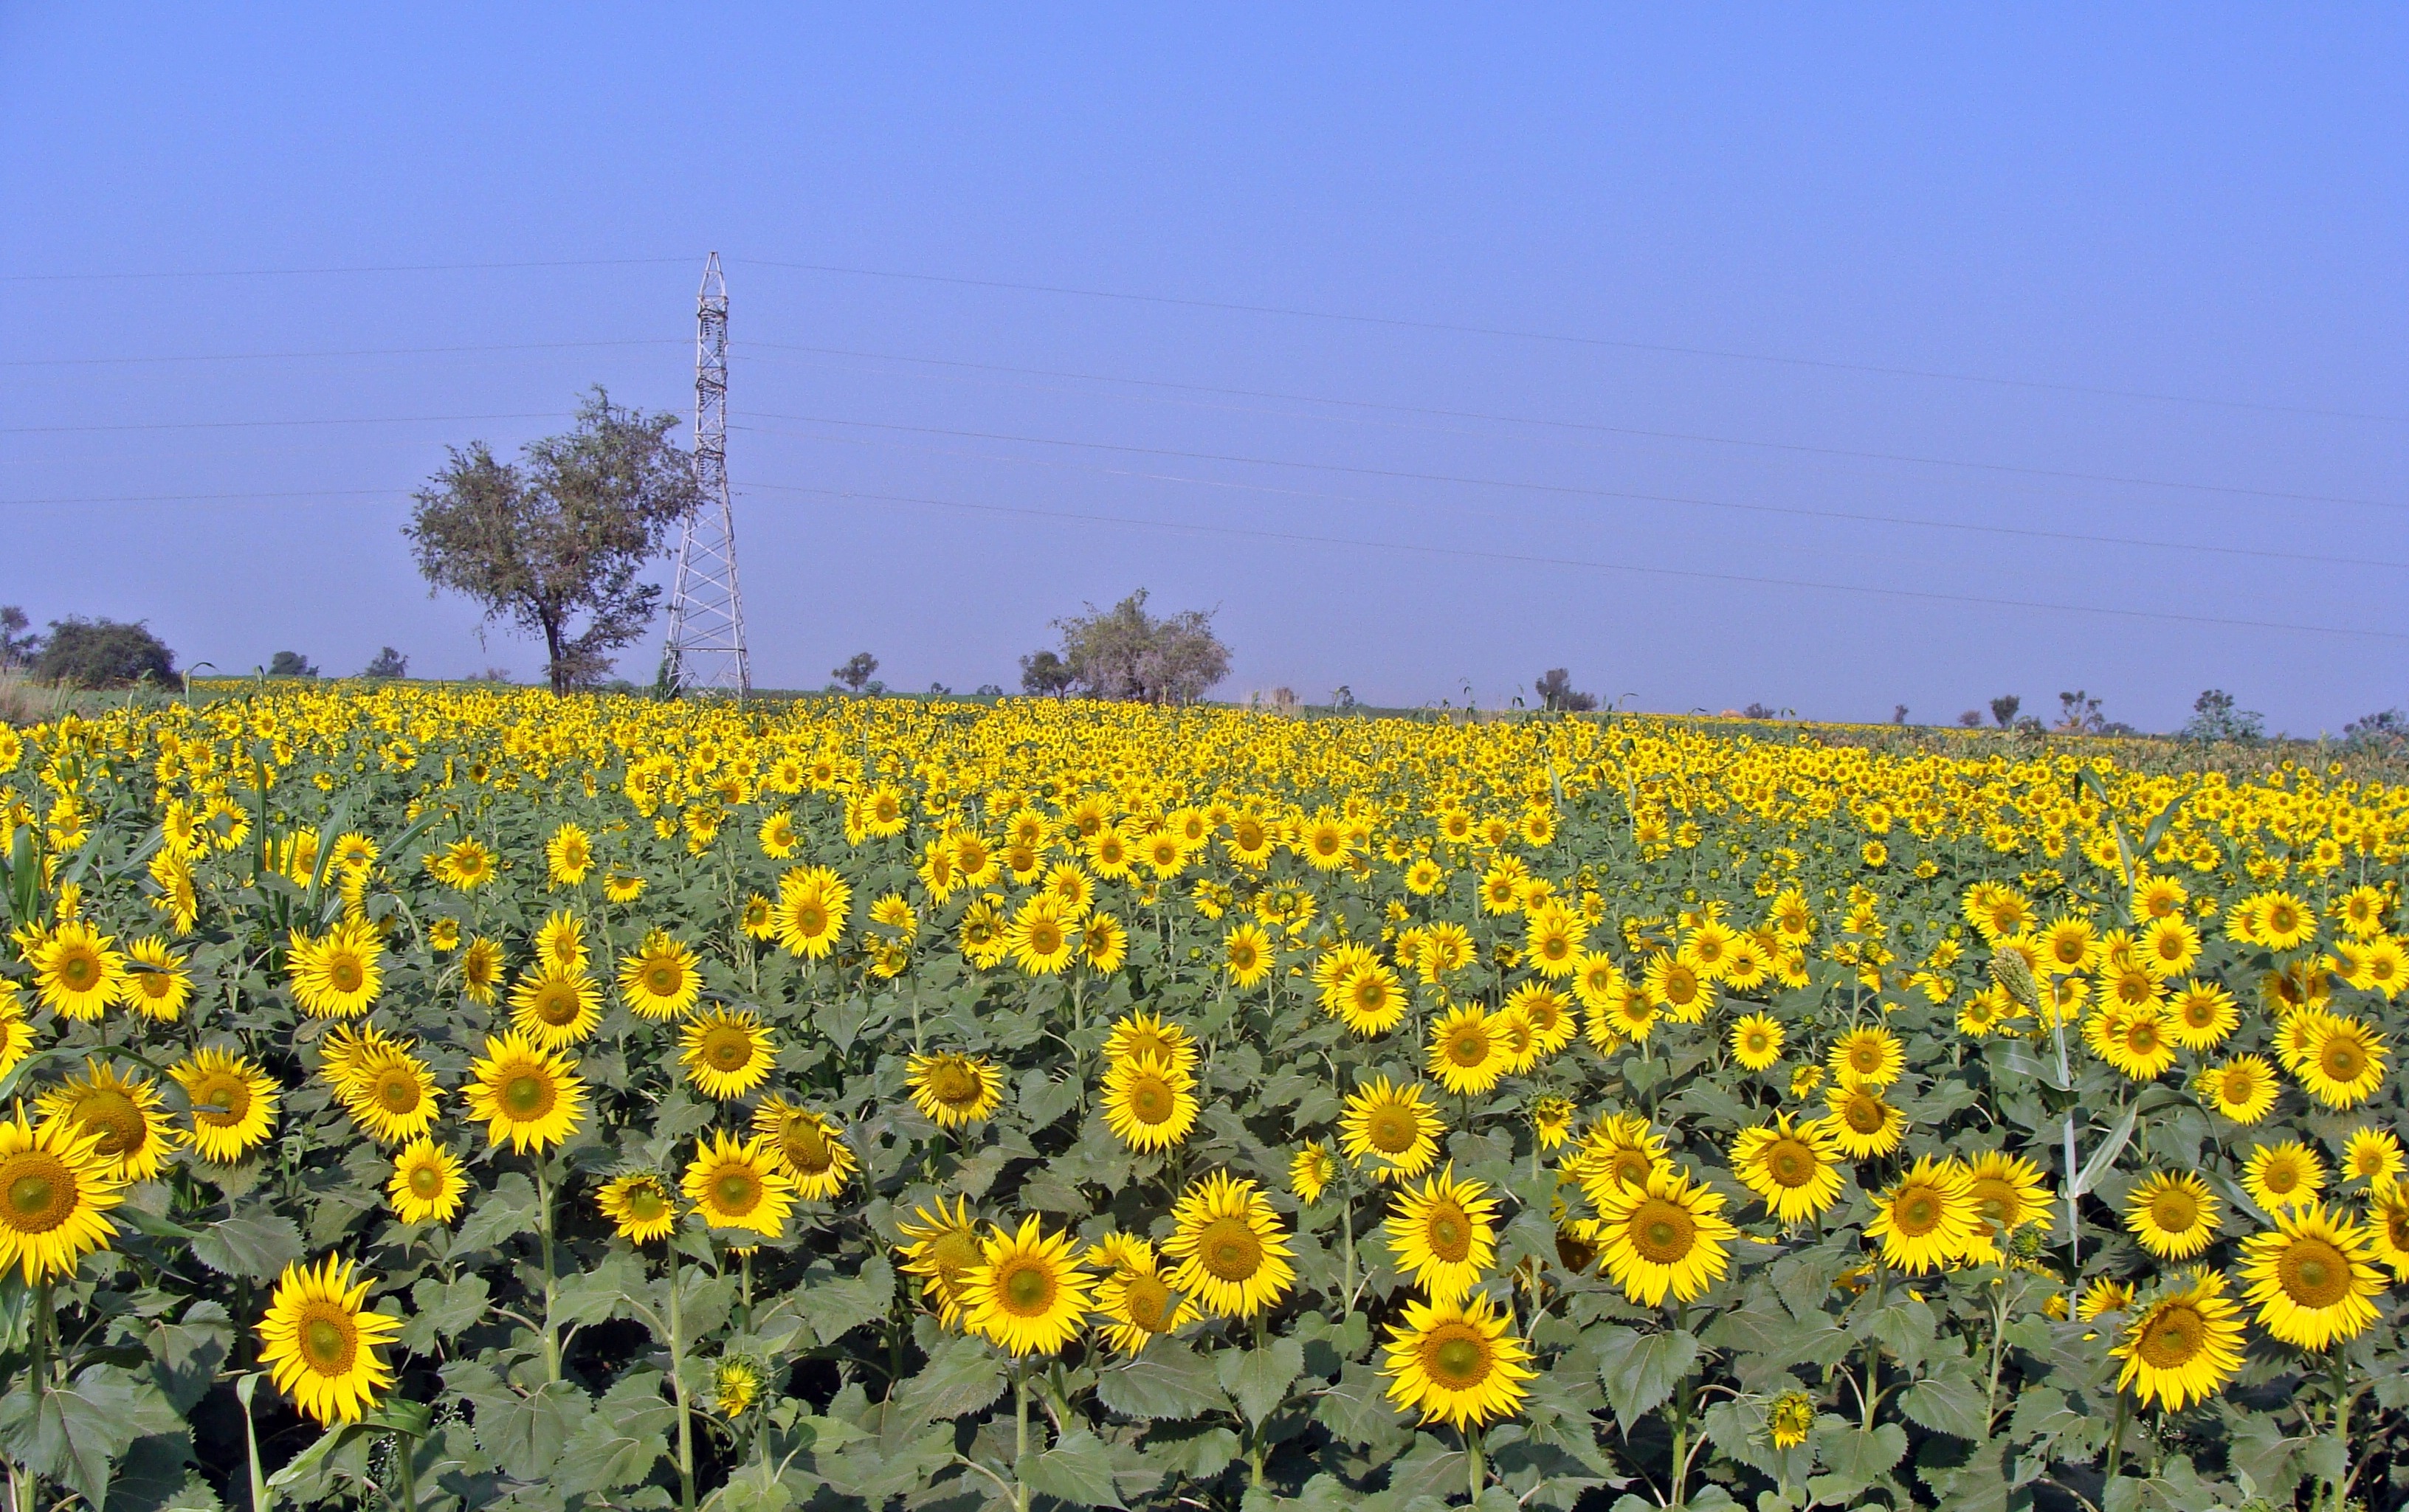
plant, sky, field, meadow, prairie, flower, produce, agriculture, flora, plain, rapeseed, sunflower, wildflower, sunflowers, grassland, india, brassica, karnataka, sunflower field, flowering plant, daisy family, land plant